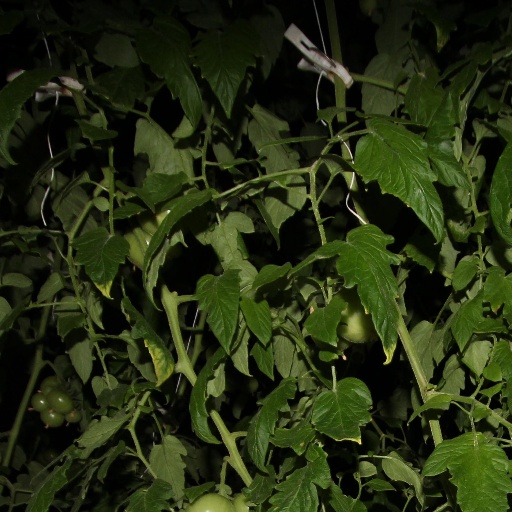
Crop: tomato